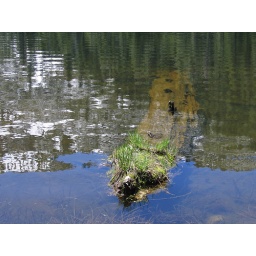
the monster in tangle blue lake